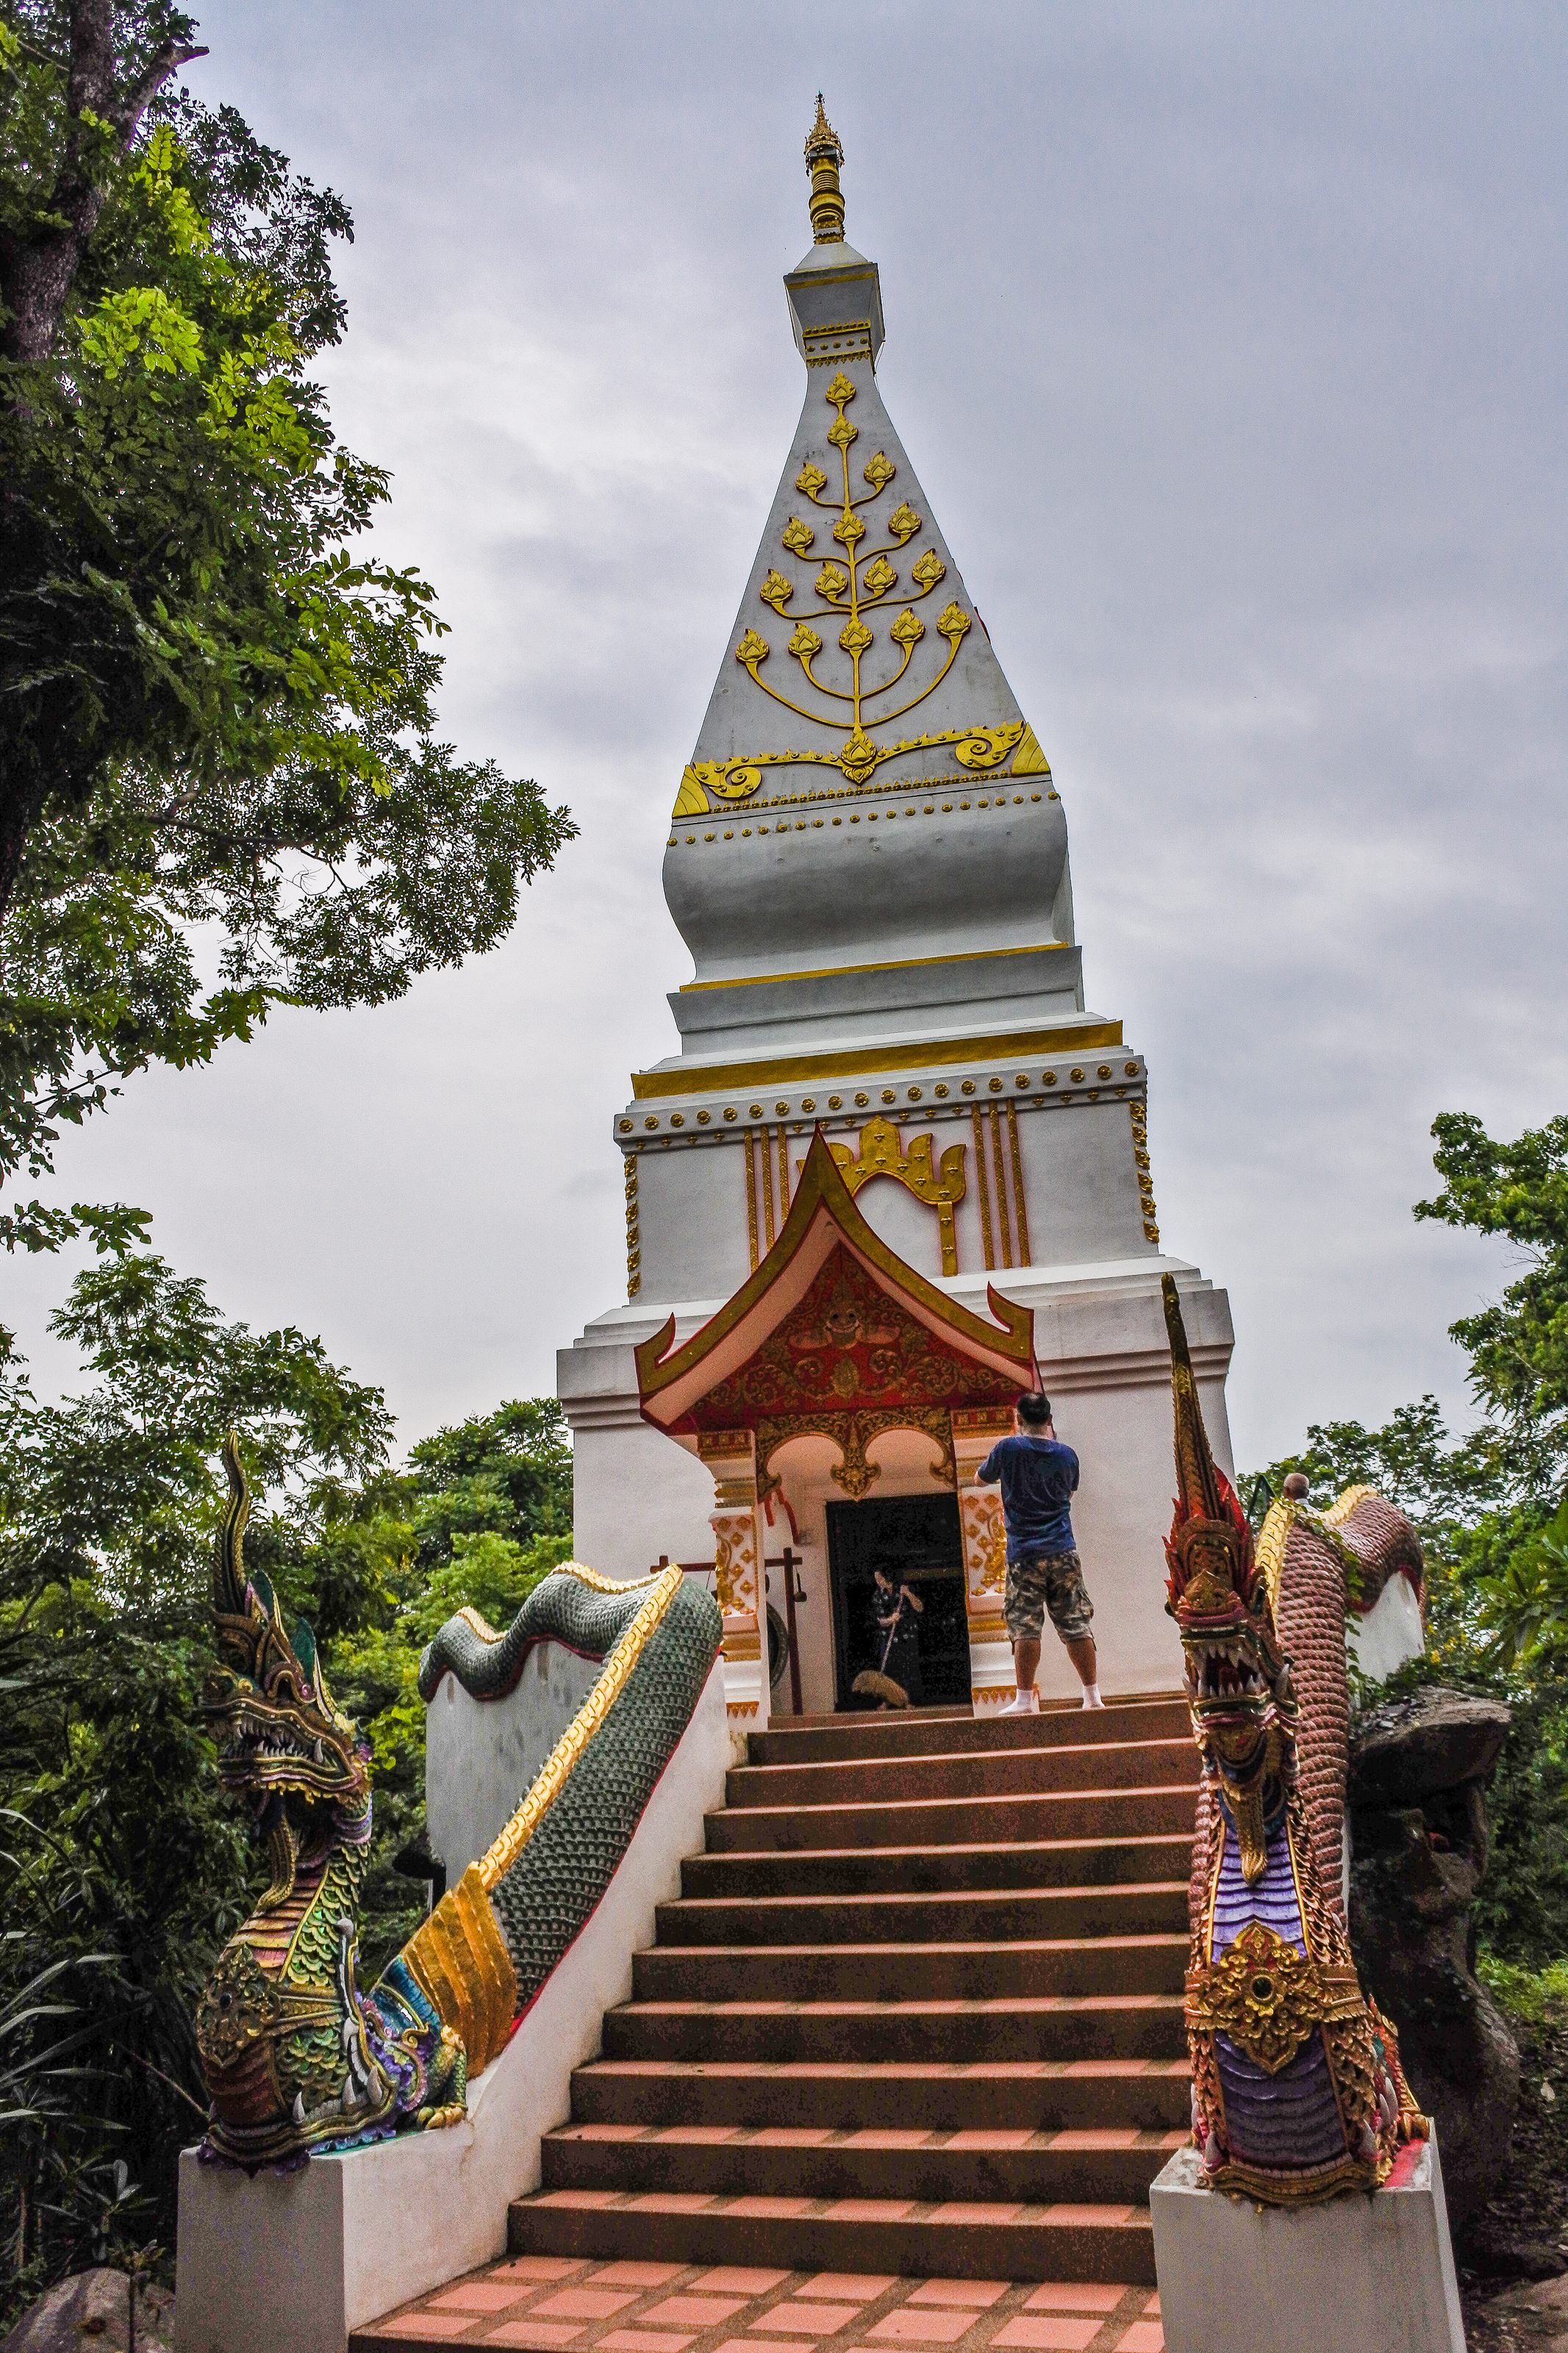
amazing, architecture, art, asia, asian, big, blue, blue sky, buddha, buddhism, built, climate, cloud, culture, destinations, exterior, famous, finger, forest, green, hill, large, manorom, meditation, mountain, mukdahan province, panorama, place, reflection, religion, sit, sky, southeast, spirituality, statue, structure, sunrise, sunset, symbol, temple, thai, thailand, top, tourism, travel, tropical, vacations, wat, water, white buddha, place of worship, building, landmark, steeple, spire, tree, shrine, tower, historic site, vacation, pagoda